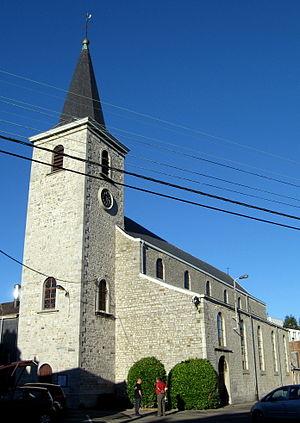
Eglise Saint-Nicolas à Stembert
Stembert est une section de la ville belge de Verviers située en Région wallonne dans la province de Liège.
Le diocèse de Liège, dans la province de Liège en Belgique, compte 529 paroisses. Ces paroisses sont regroupées en unité pastorale, et certaines unités pastorales forment l'un des 17 doyennés.